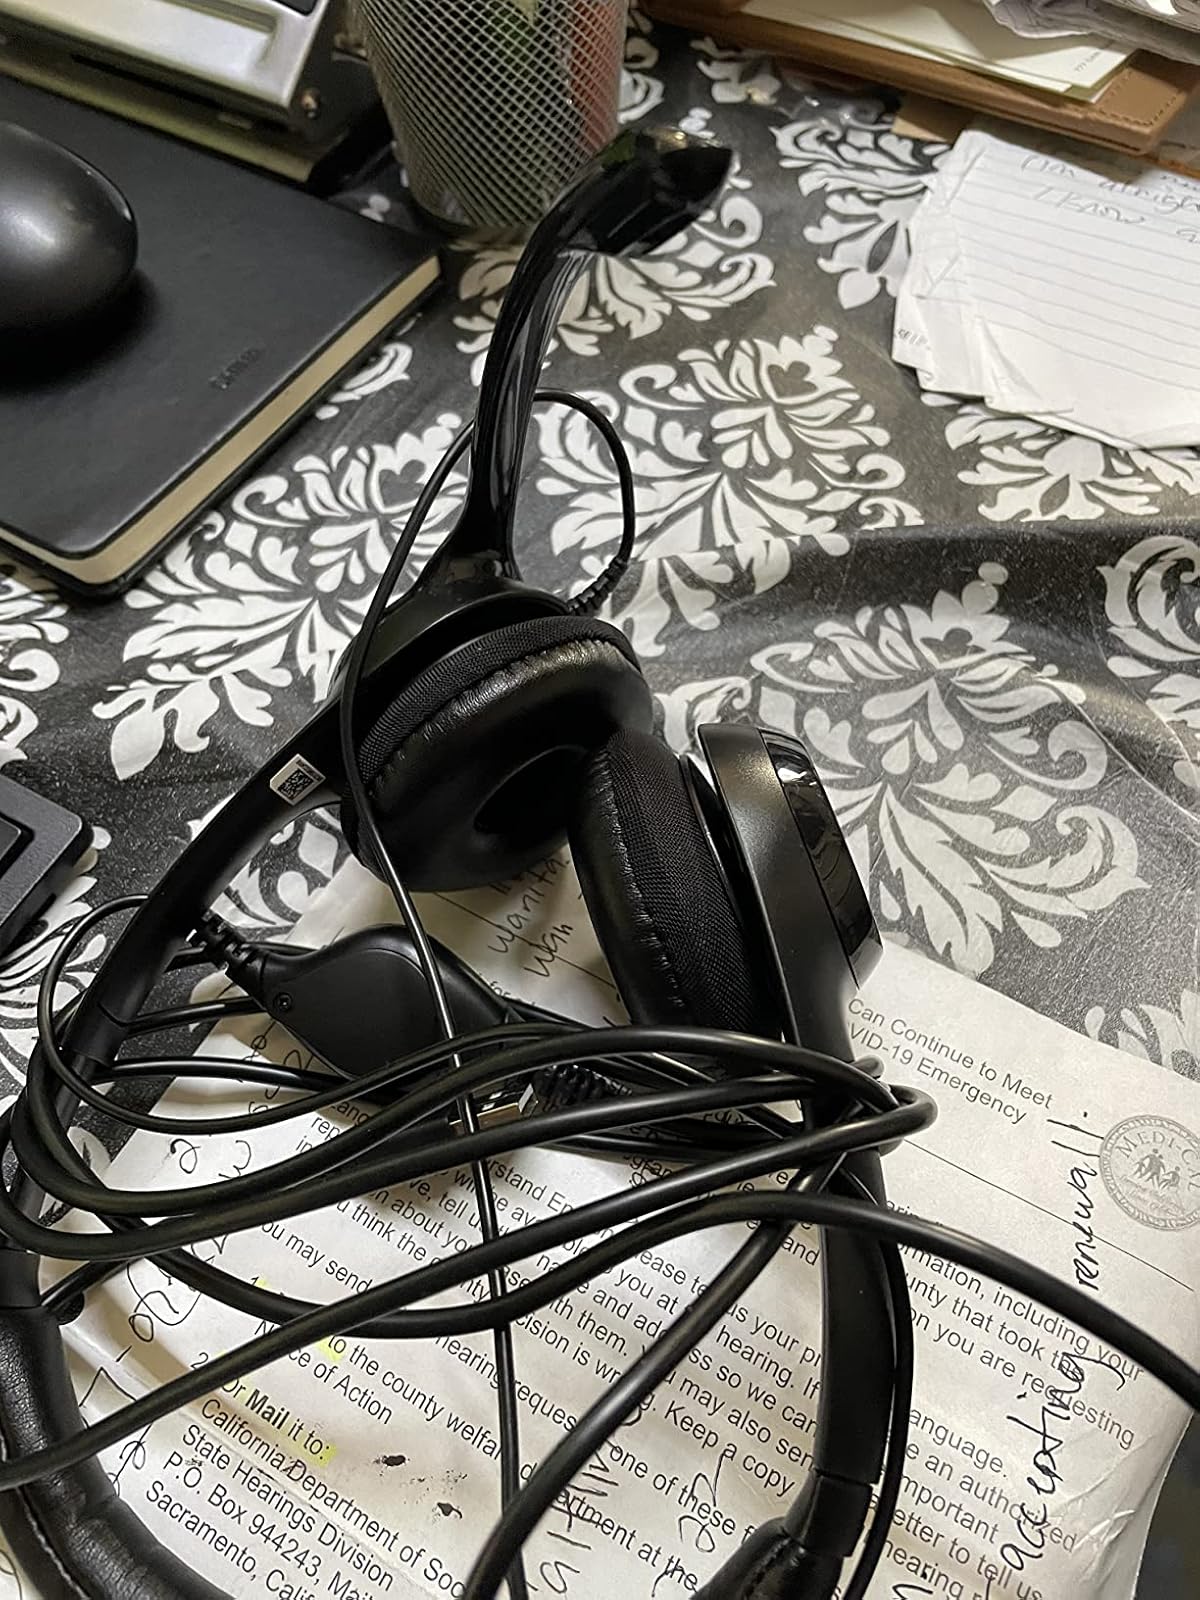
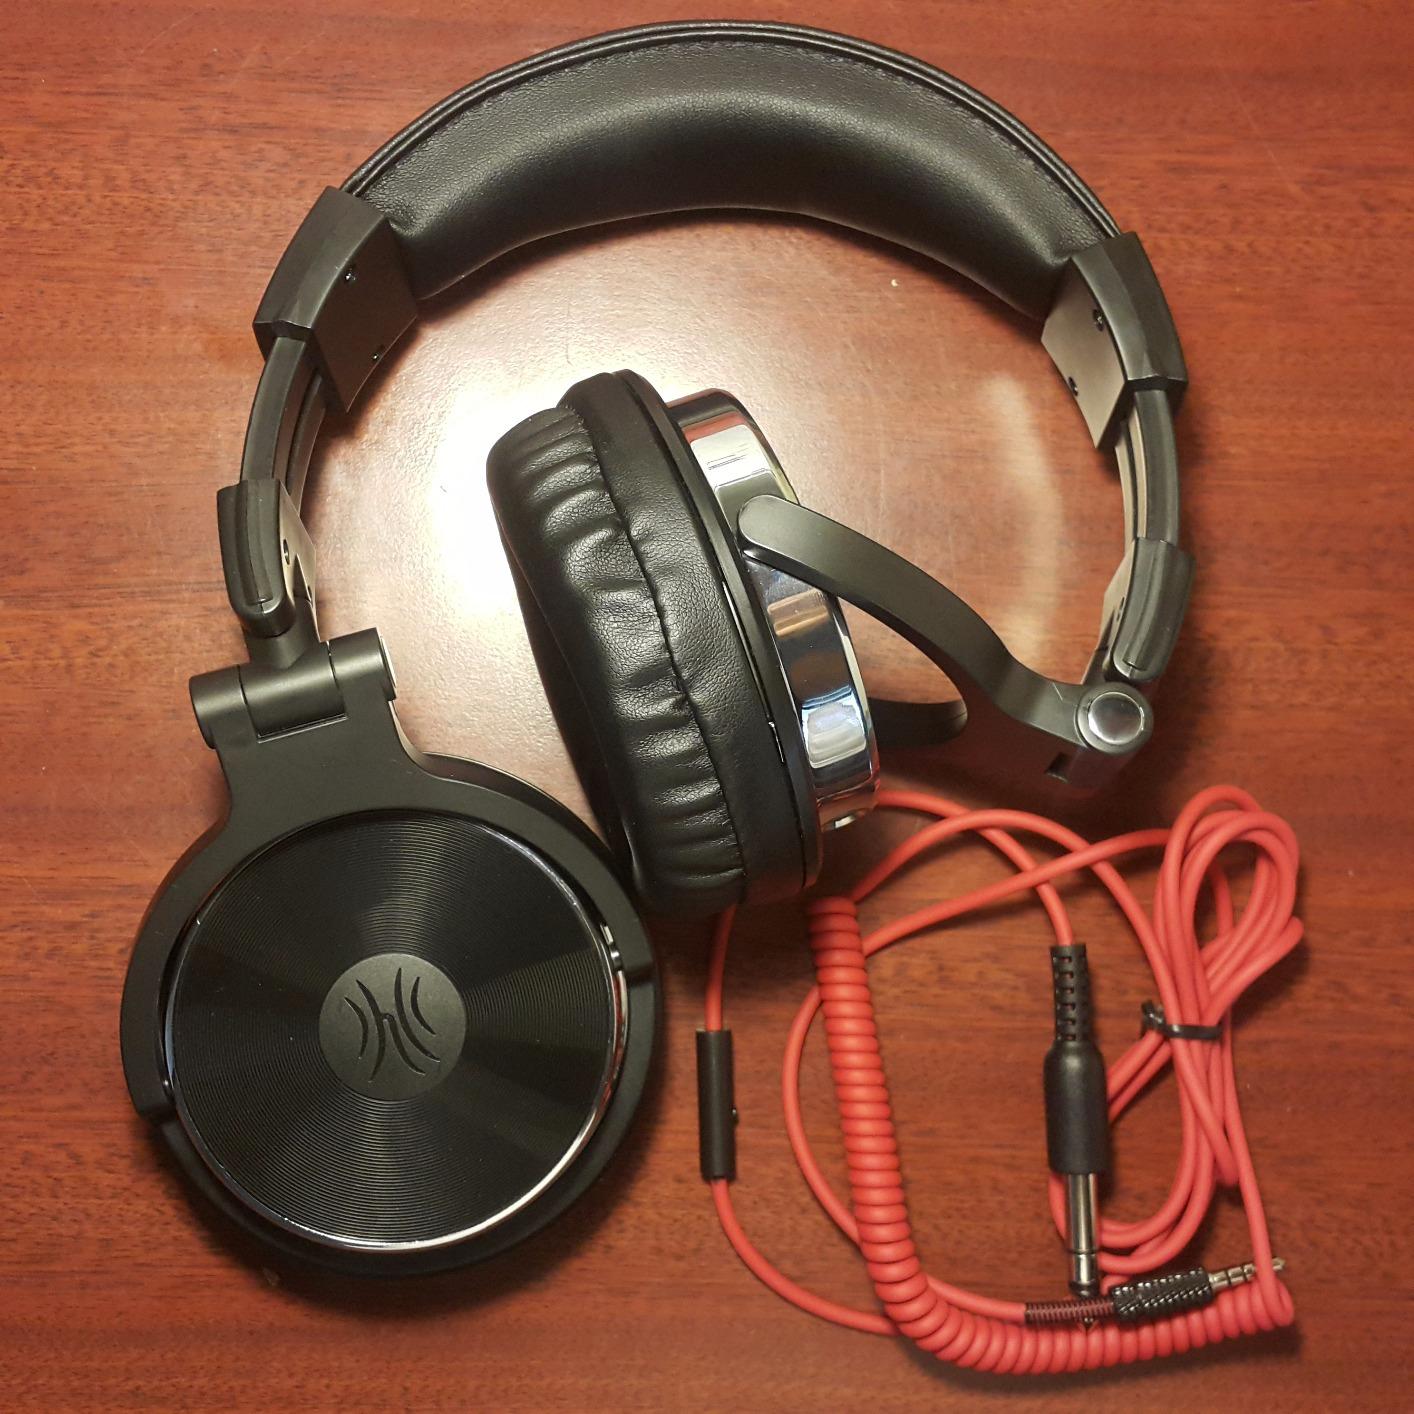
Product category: headphones
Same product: no